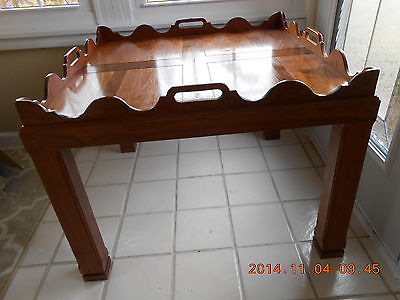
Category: table